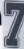
Number: 7